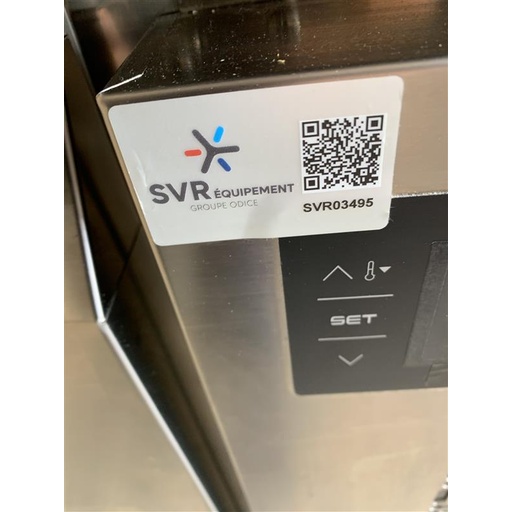
MEUBLE BAS REFRIGERE POSITIF - SV-0002031
Brand: HOSHIZAKI
Category: Furniture > Cabinets & Storage > Closet Parts & Accessories